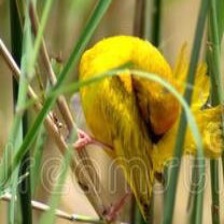
Species: EASTERN GOLDEN WEAVER
Scientific name: PLOCEUS SUBAUREUS